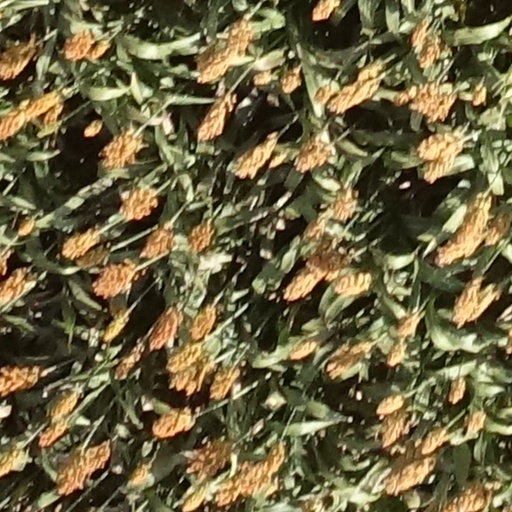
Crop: sorghum